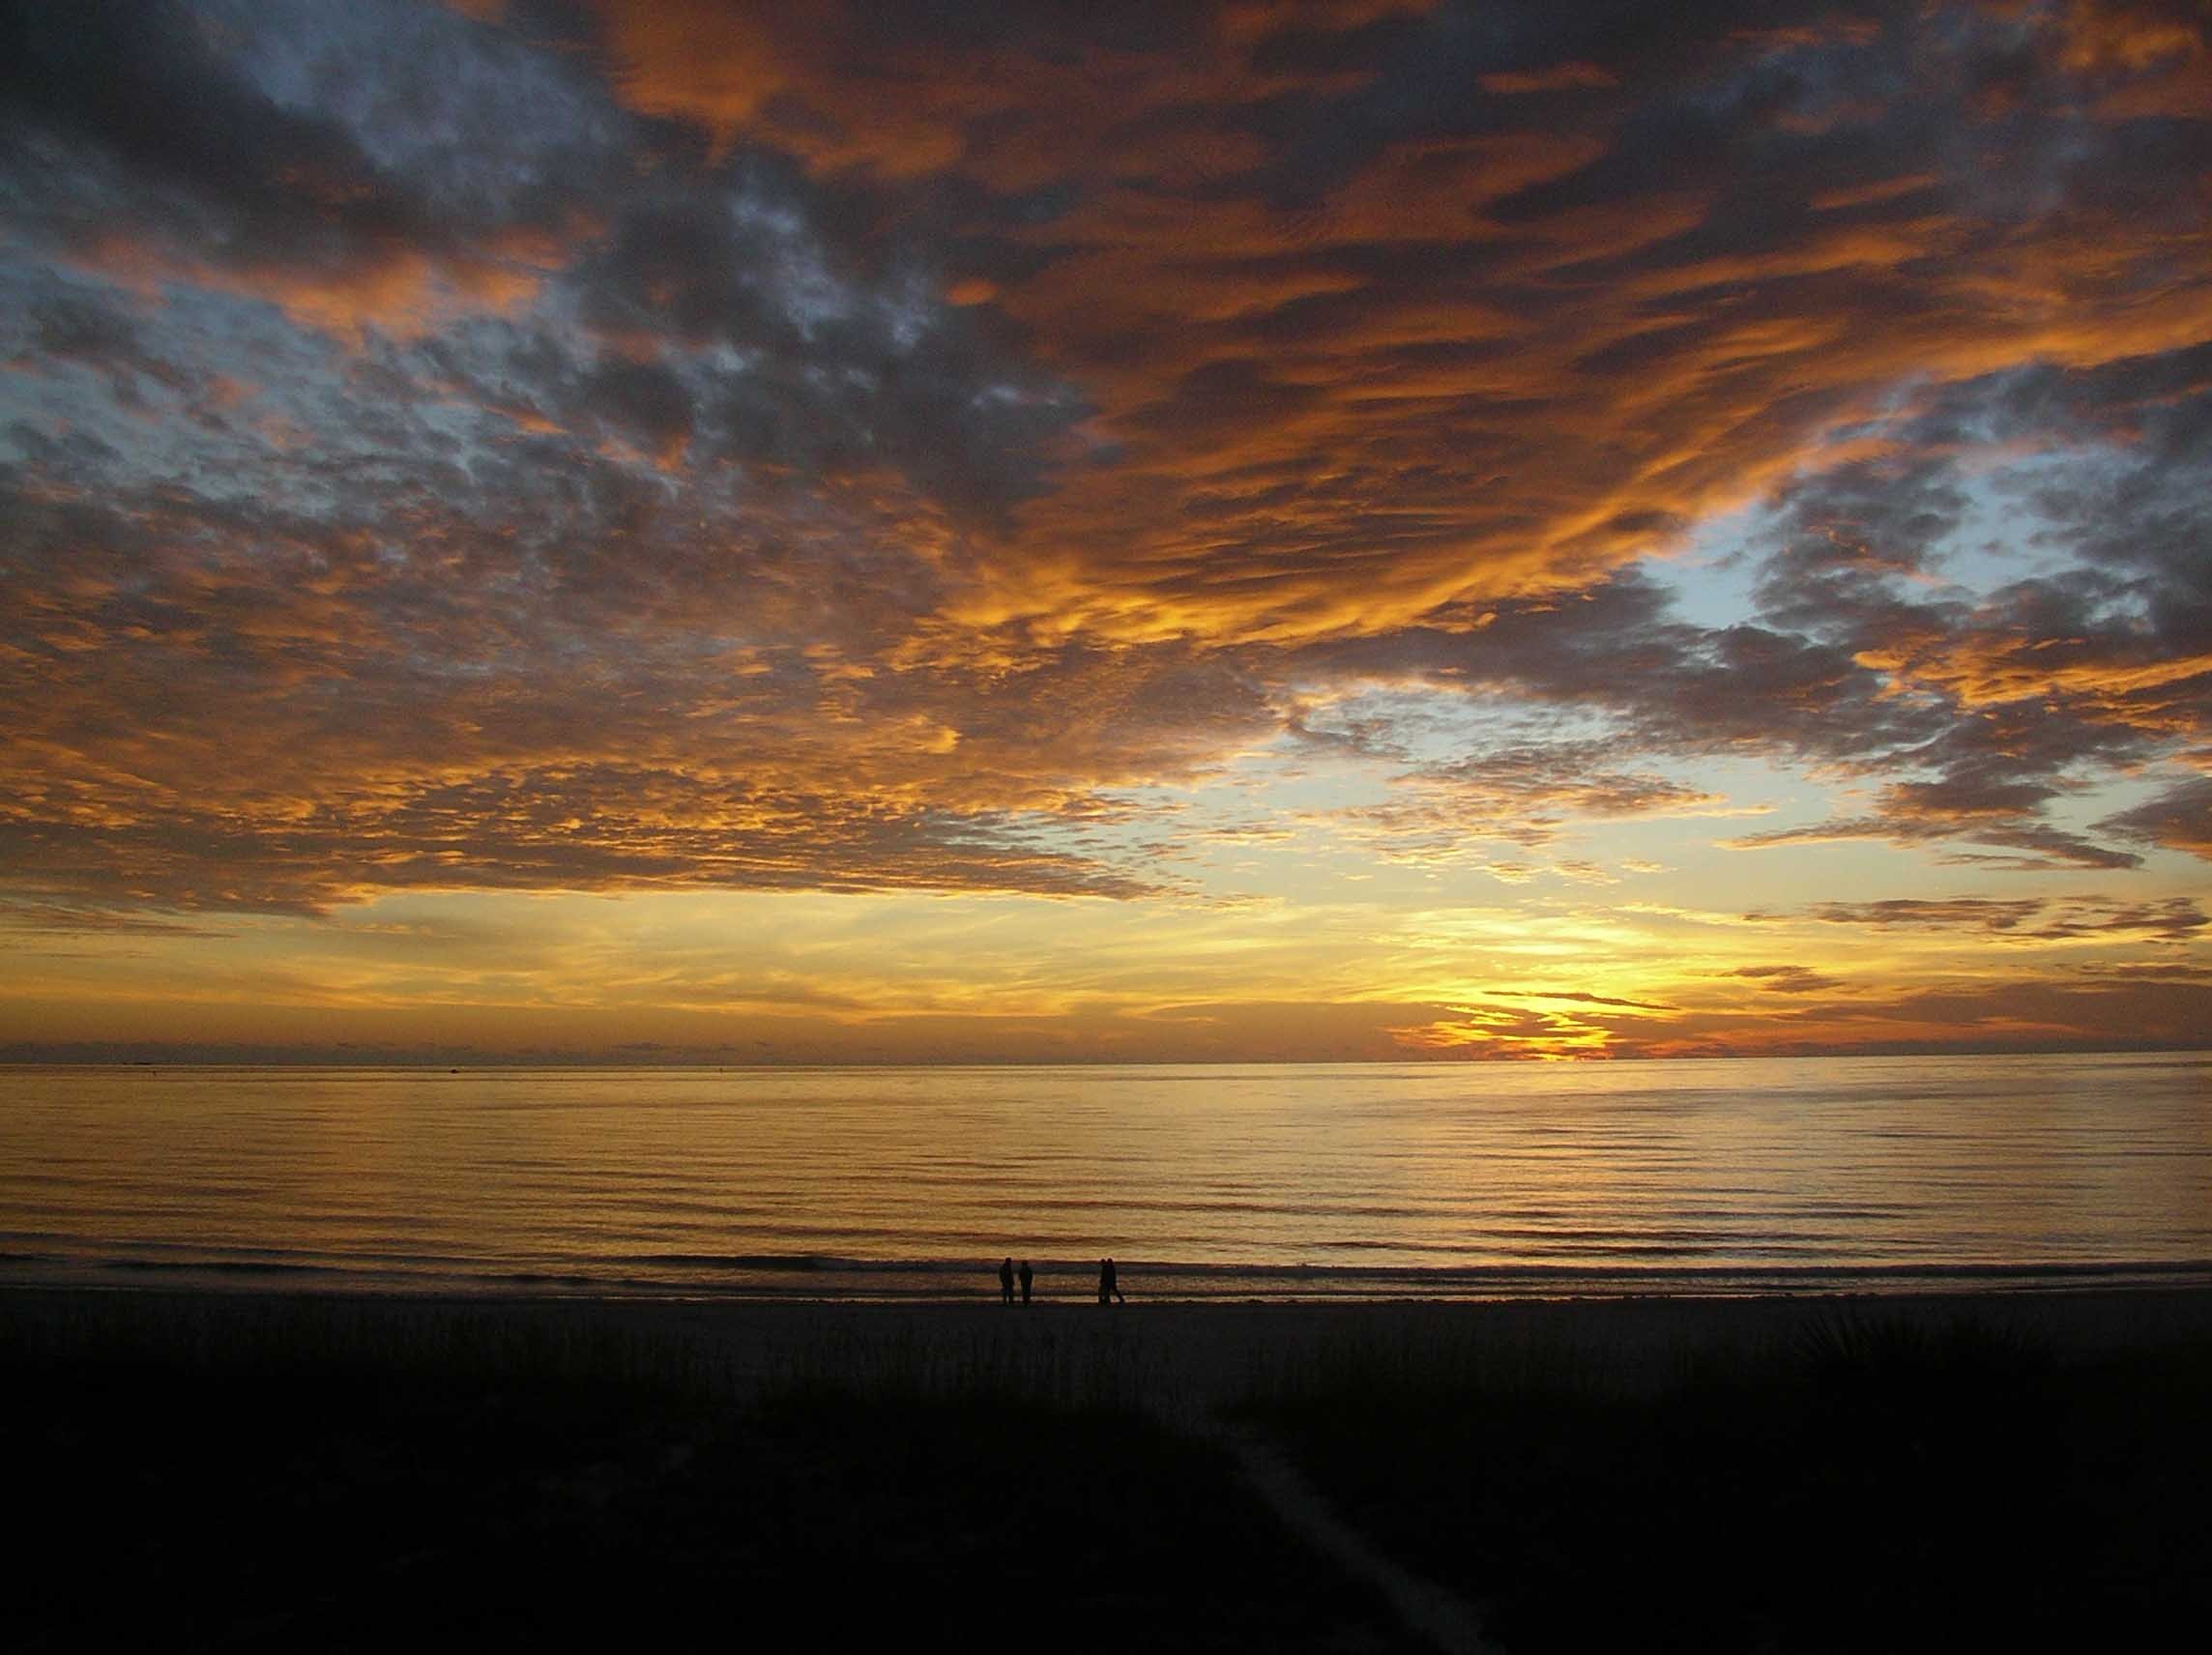
beach, sea, coast, ocean, horizon, cloud, sky, sun, sunrise, sunset, sunlight, morning, shore, wave, dawn, atmosphere, summer, dusk, evening, twilight, reflection, florida, afterglow, gulf coast, wind wave, red sky at morning